José Ángel Zubiaur Alegre

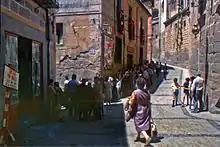
elections in Spain, 1977

In the late 1960s Zubiaur seemed fully aligned with the Hugocarlistas. He got appointed to a 4-member Consejo Real, was hailed by Hugocarlista press as embodiment of a "spirit of dialogue", toured Carlist princes across Spain, remained in the Navarrese party executive and saw off expulsed Don Javier to the French border. His 1969 address at Montejurra was particularly belligerent; it was branded subversive by the security and earned him a massive, 50,000 ptas fine. In 1970 he was among the party heavyweights invited to Lignières, where Carlos Hugo presented his newly born son. The same year Zubiaur was appointed to Gabinete Ideológico, a body set up to preside over modernization of Carlism, and joined its foral commission; moreover, he suggested that Pedro José Zabala, the party champion of progressism, gets appointed as head of the Gabinete. He opposed the Traditionalist re-claim of "El Pensamiento Navarro". At the time when Hugocarlistas were increasingly embracing socialist rhetoric, in 1971 Zubiaur tried to mediate during strike at the Pamplona Eaton Ibérica plant and accepted by the workers, was rejected by the management. As member of Carlist Junta de Gobierno he co-signed a lengthy manifiesto which demanded political liberties and vaguely pointed to "Federación de las Repúblicas Sociales". Some scholars claim that Zubiaur significantly contributed to modernization of Carlism.